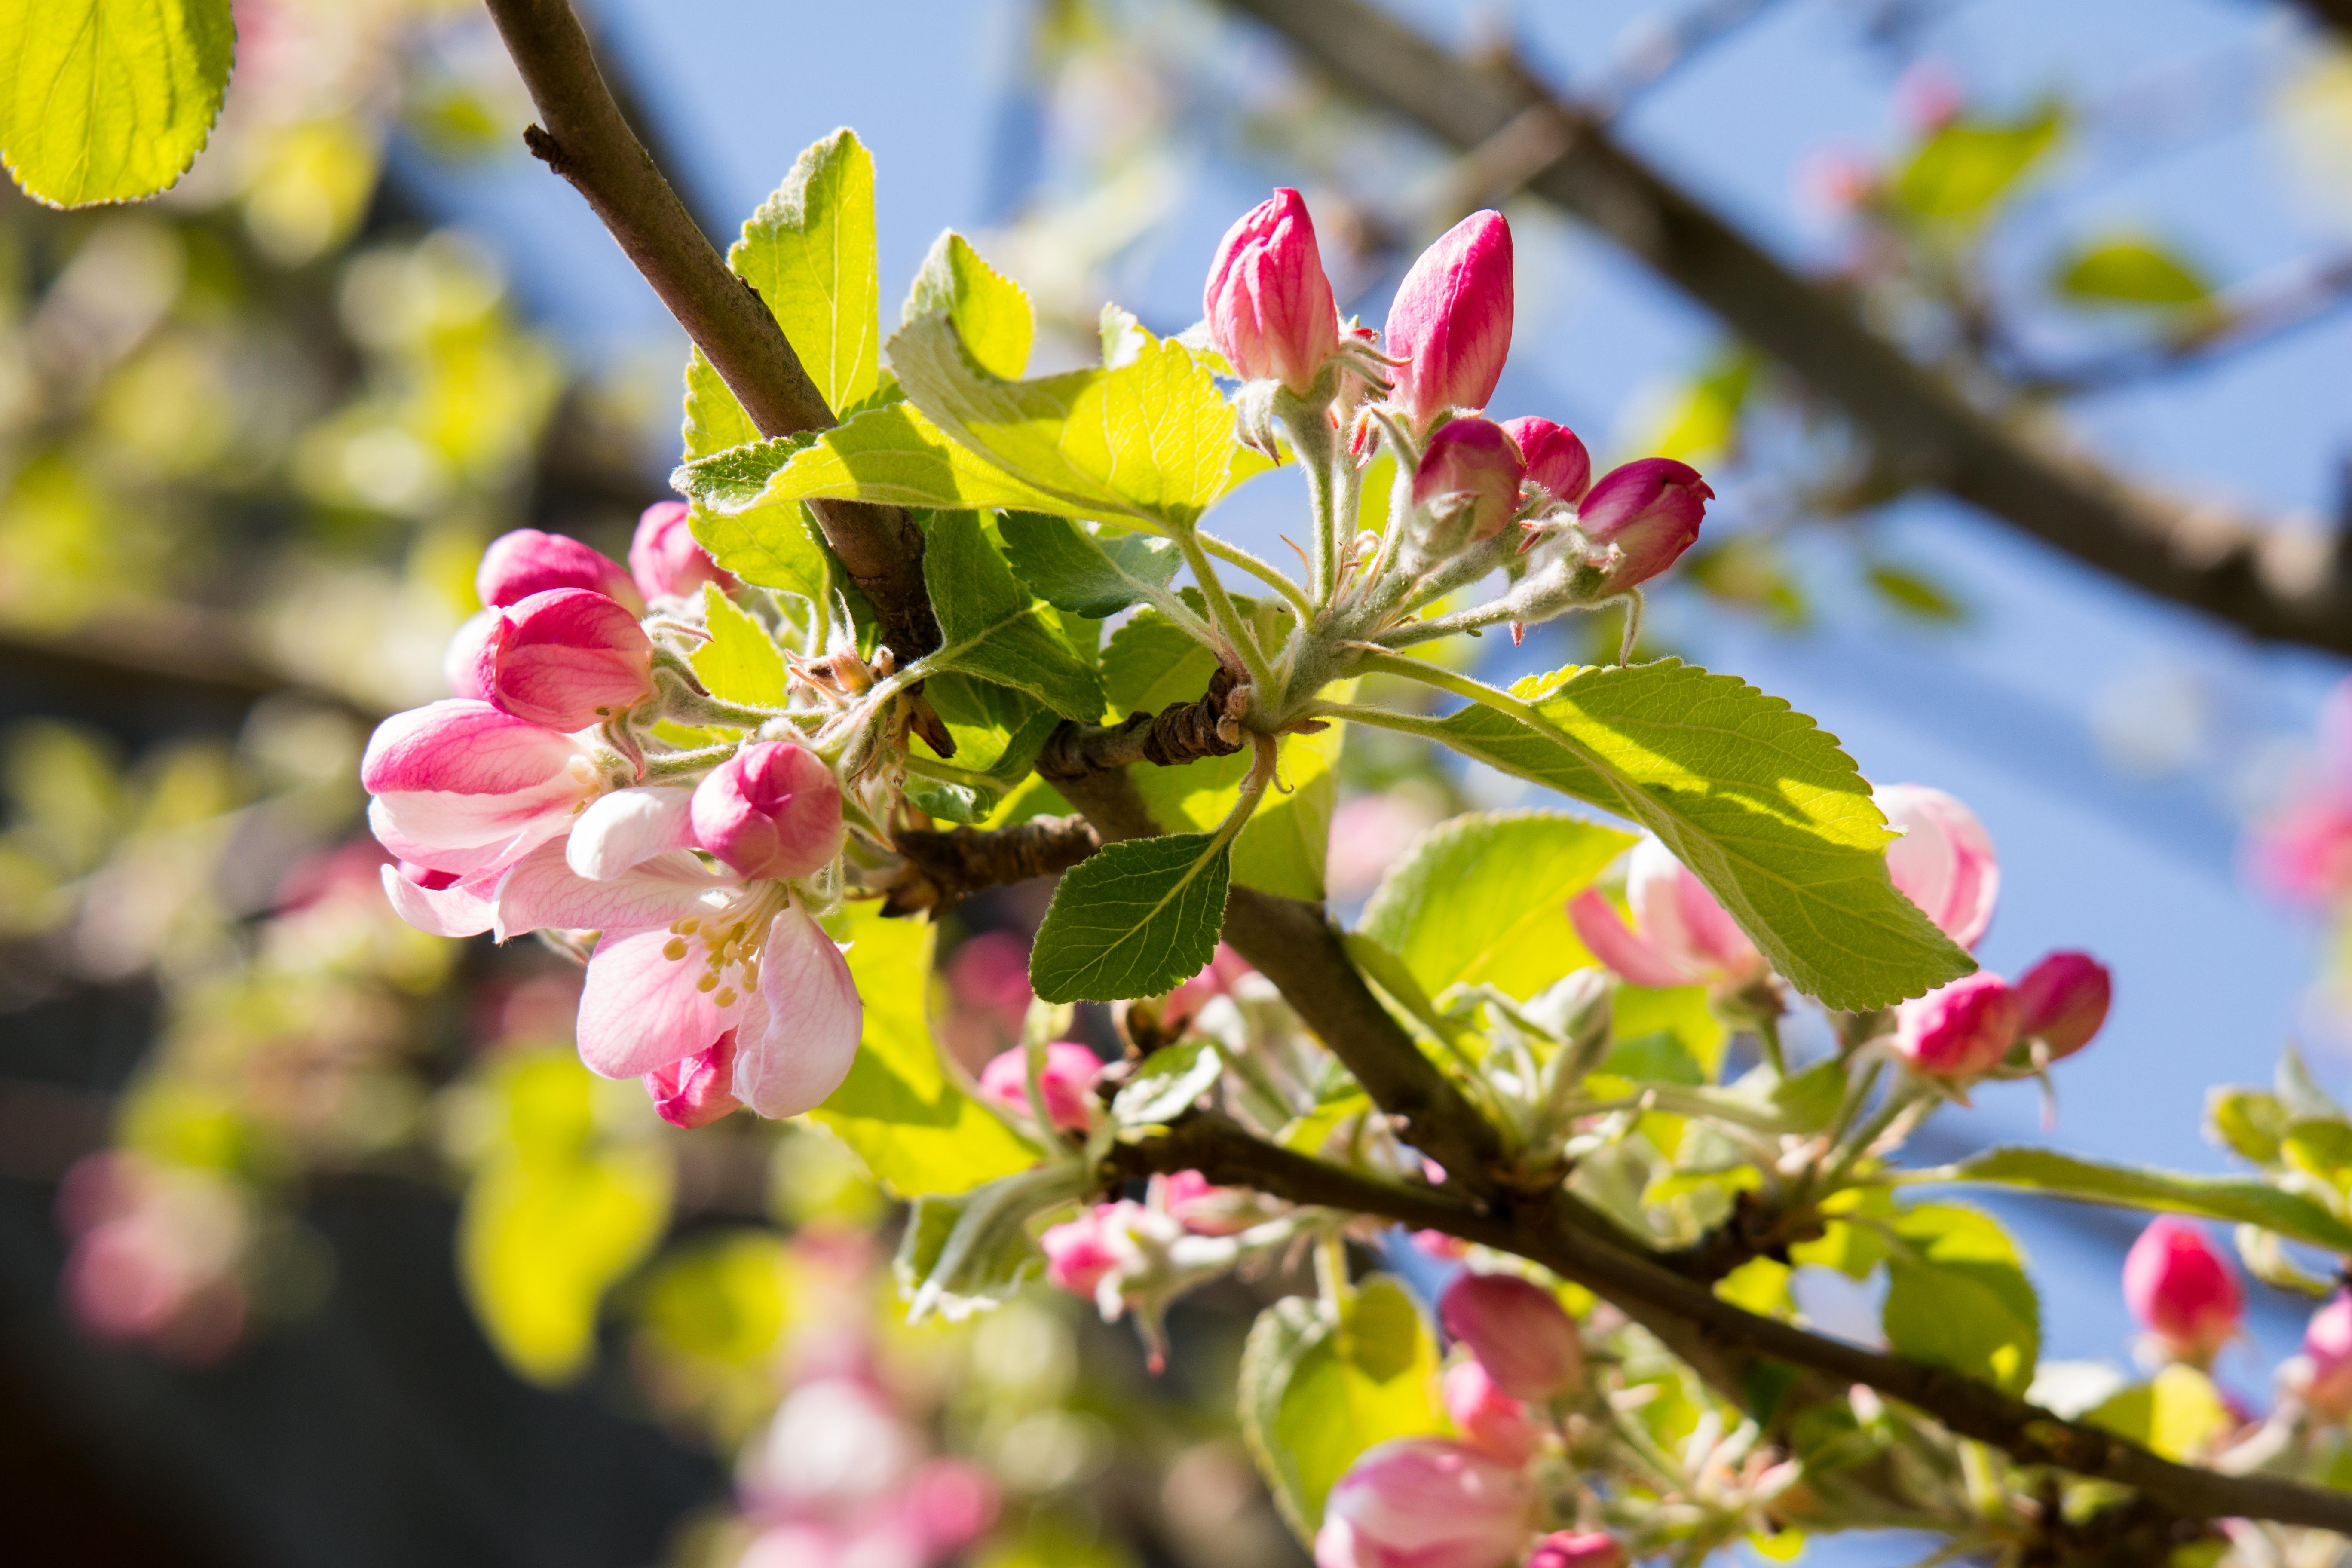
tree, nature, branch, blossom, plant, sky, fruit, leaf, flower, petal, bloom, food, spring, produce, autumn, botany, pink, flora, season, shrub, bud, apple tree, macro photography, apple blossom, flowering plant, apple tree blossom, woody plant, land plant